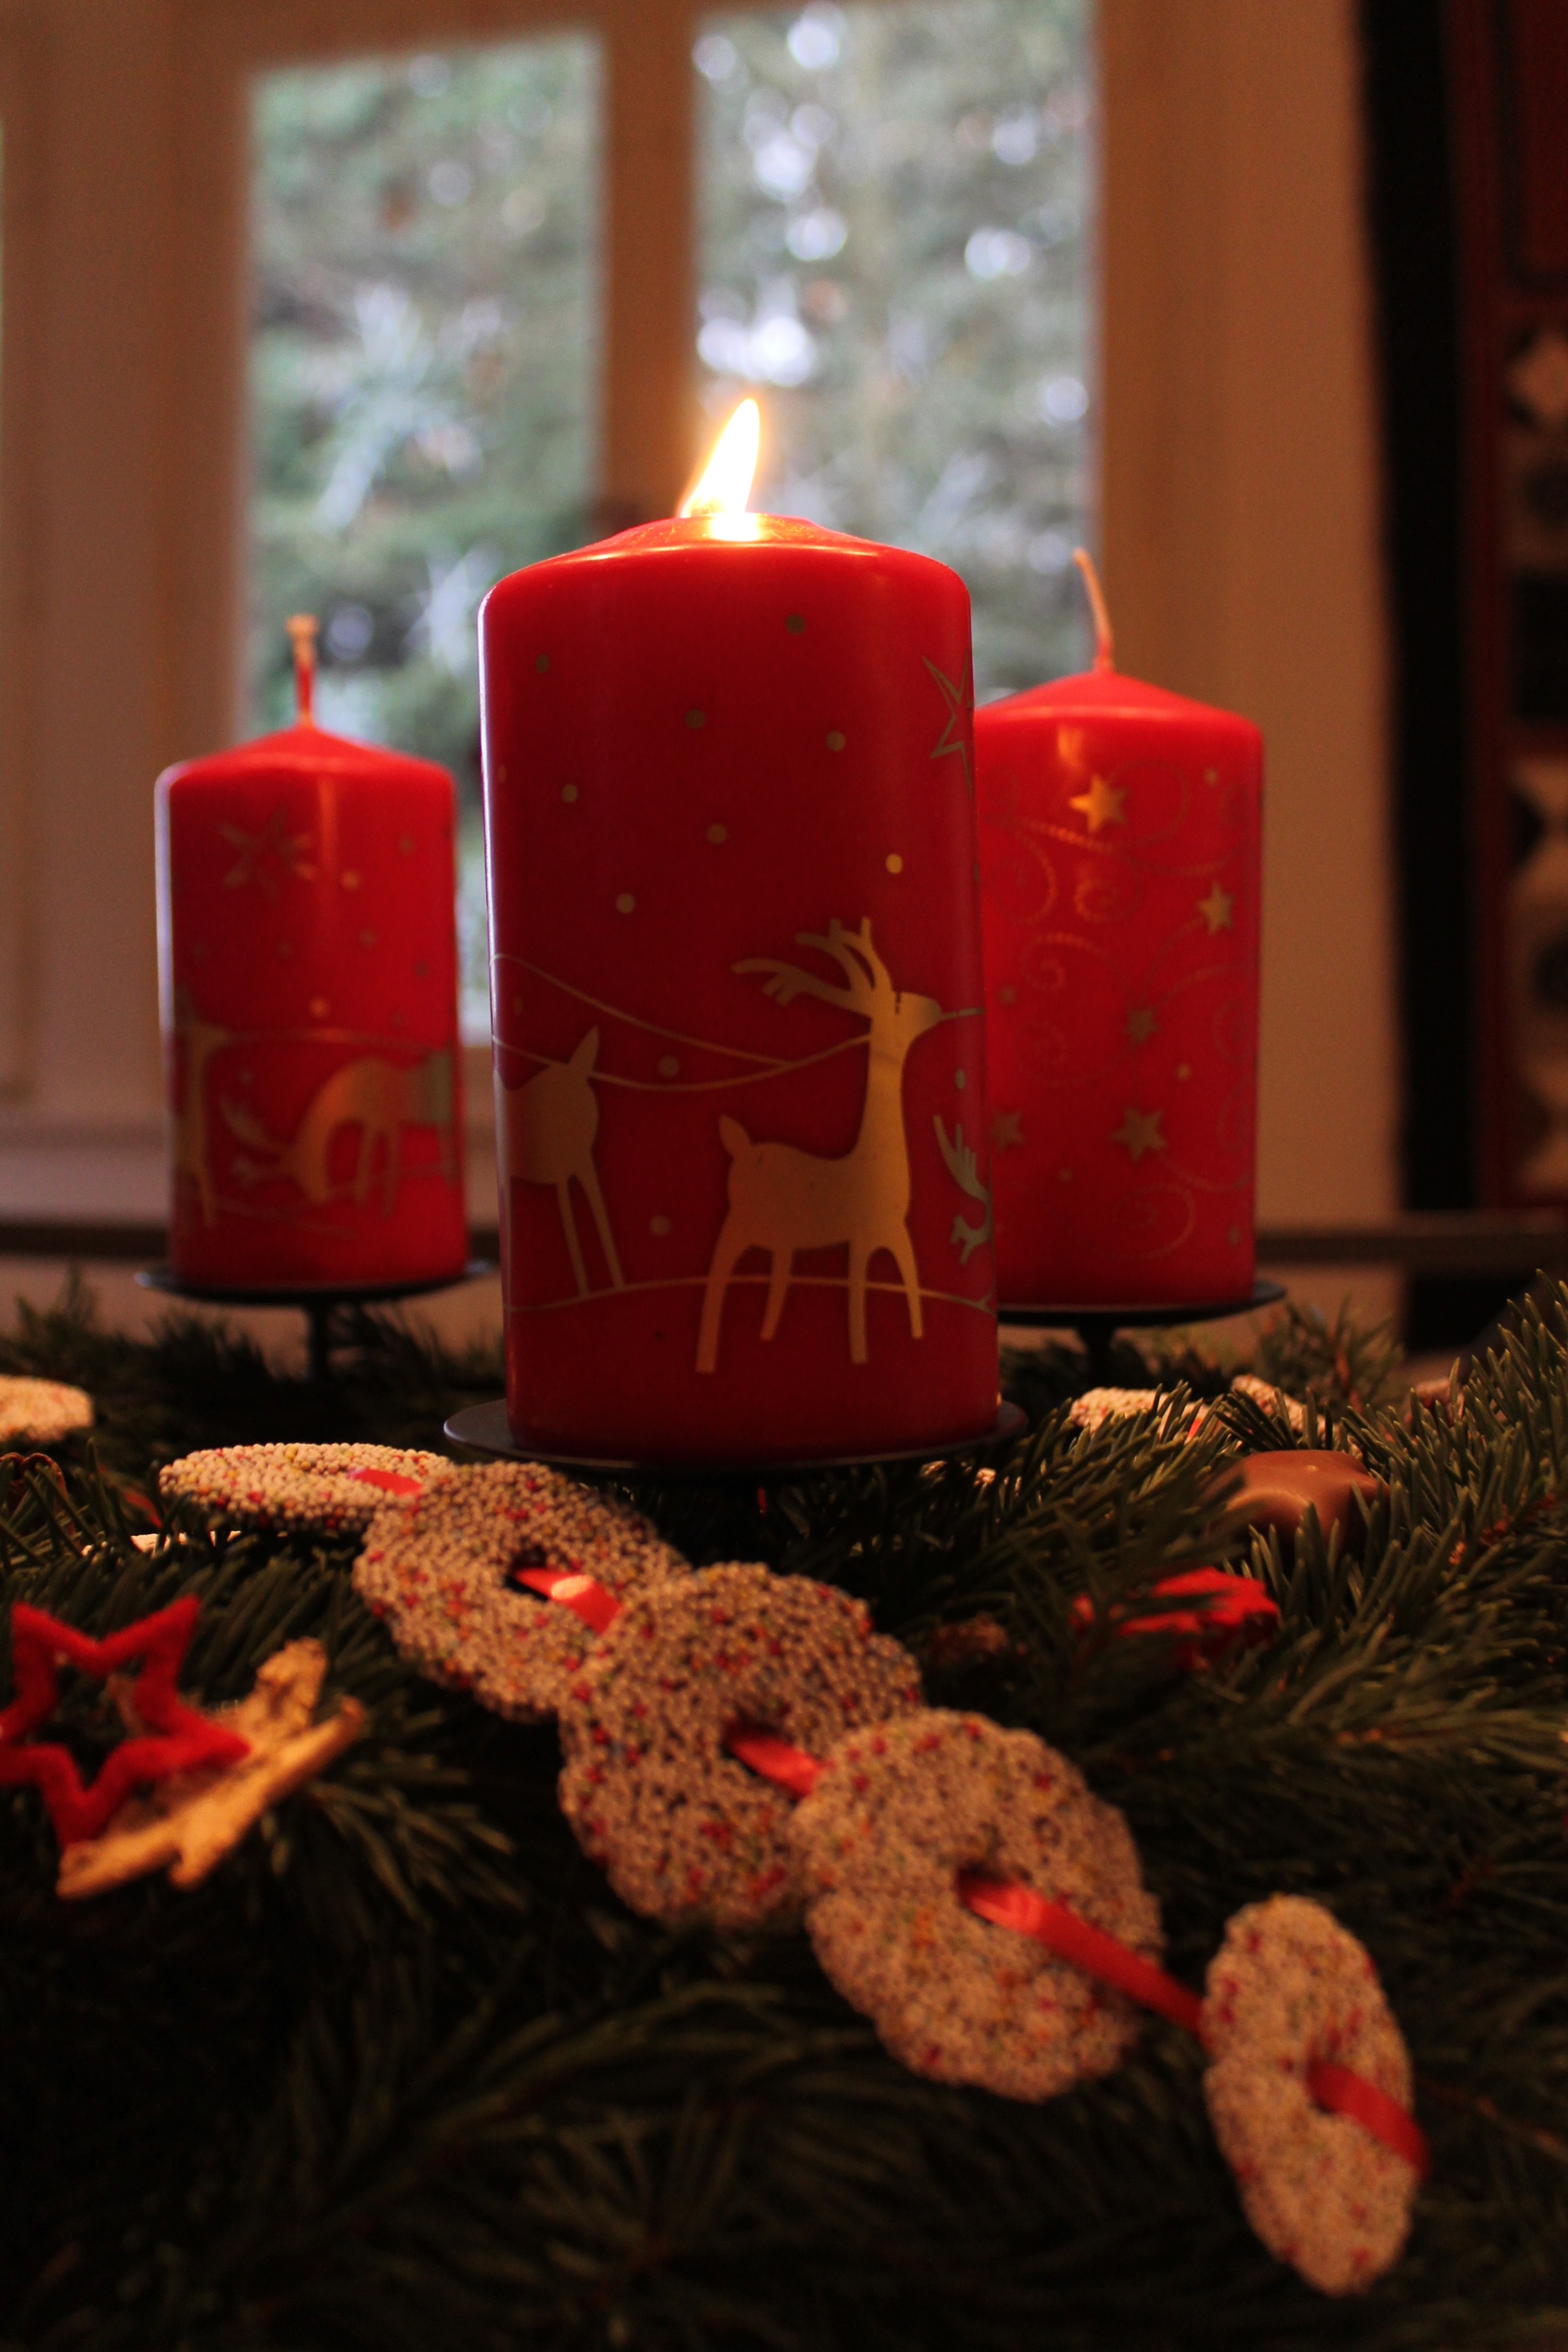
light, flower, petal, decoration, food, green, red, flame, romantic, cozy, candle, christmas, lighting, heat, deco, burn, arrangement, advent, christmas decoration, christmas time, lights, hell, december, quiet, wax candle, advent wreath, wax